Ted 2

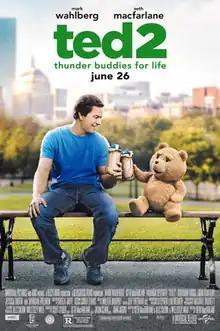
Theatrical release poster

Ted 2 (stylized as ted2) is a 2015 American fantasy comedy film. The sequel to "Ted" (2012), the film was co-produced and directed again by Seth MacFarlane, who co-wrote the script with returning writers Alec Sulkin and Wellesley Wild. The film follows the talking teddy bear Ted (voiced again by MacFarlane) as he fights for his civil rights in order to be recognized as a person and not as property so he can adopt a child. In addition to MacFarlane, Mark Wahlberg, Giovanni Ribisi, and Jessica Barth also reprise their roles from the first film, with Amanda Seyfried, John Slattery, and Morgan Freeman joining the cast.